Kiritsugu Emiya

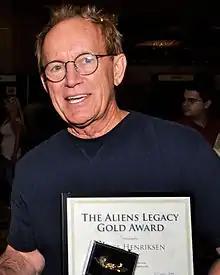
One of Kiritsugu's main influences during his fight scenes was Lance Henriksen.

In the making of the character, Kinoko Nasu stated that Kiritsugu used , a first person pronoun most generally used by young boys. It was part of Nasu's character design as Gen Urobuchi felt he could never come up with it. Character designer Takashi Takeuchi felt that the young Kiritsugu looks like the protagonist of a "shonen manga". While he was the protagonist of "Fate/Zero", there was little artwork compared to other characters, as he only appeared on the cover twice. One shot was from the back, while the other was only a silhouette. Urobuchi felt that, because Kiritsugu abstains from the flashiness of Heroic Spirits, the best solution was to make him unnoticeable, as a "character who spreads justice should speak with their back". Nasu believes Kiritsugu avoids facing personal issues in his story in contrast to Shirou Emiya whose characterization and growth is explored more in the visual novel.